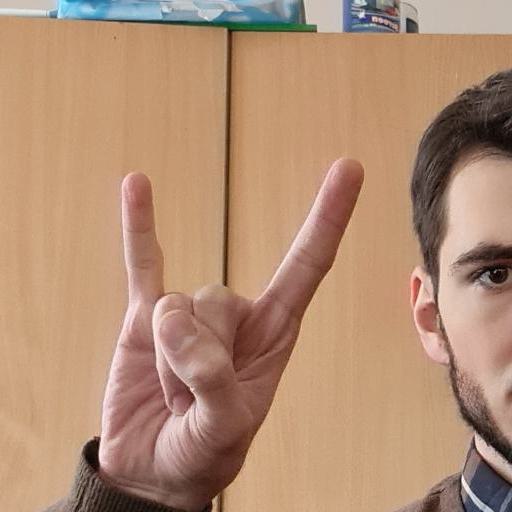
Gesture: rock